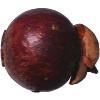
Label: Mangostan 1